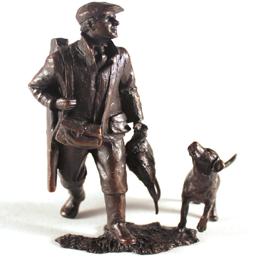
person , end of the day